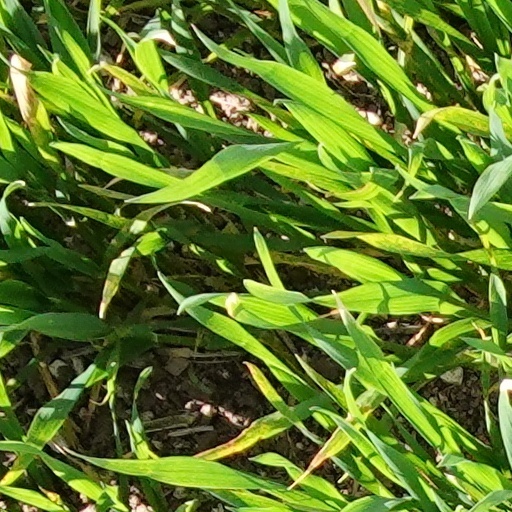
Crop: wheat